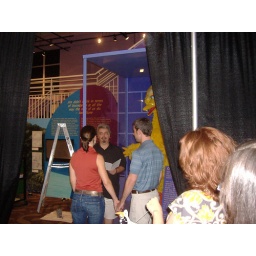
The Henson exhibit was under construction - that's what the big black curtains and ladder are for :)